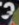
Number: 3